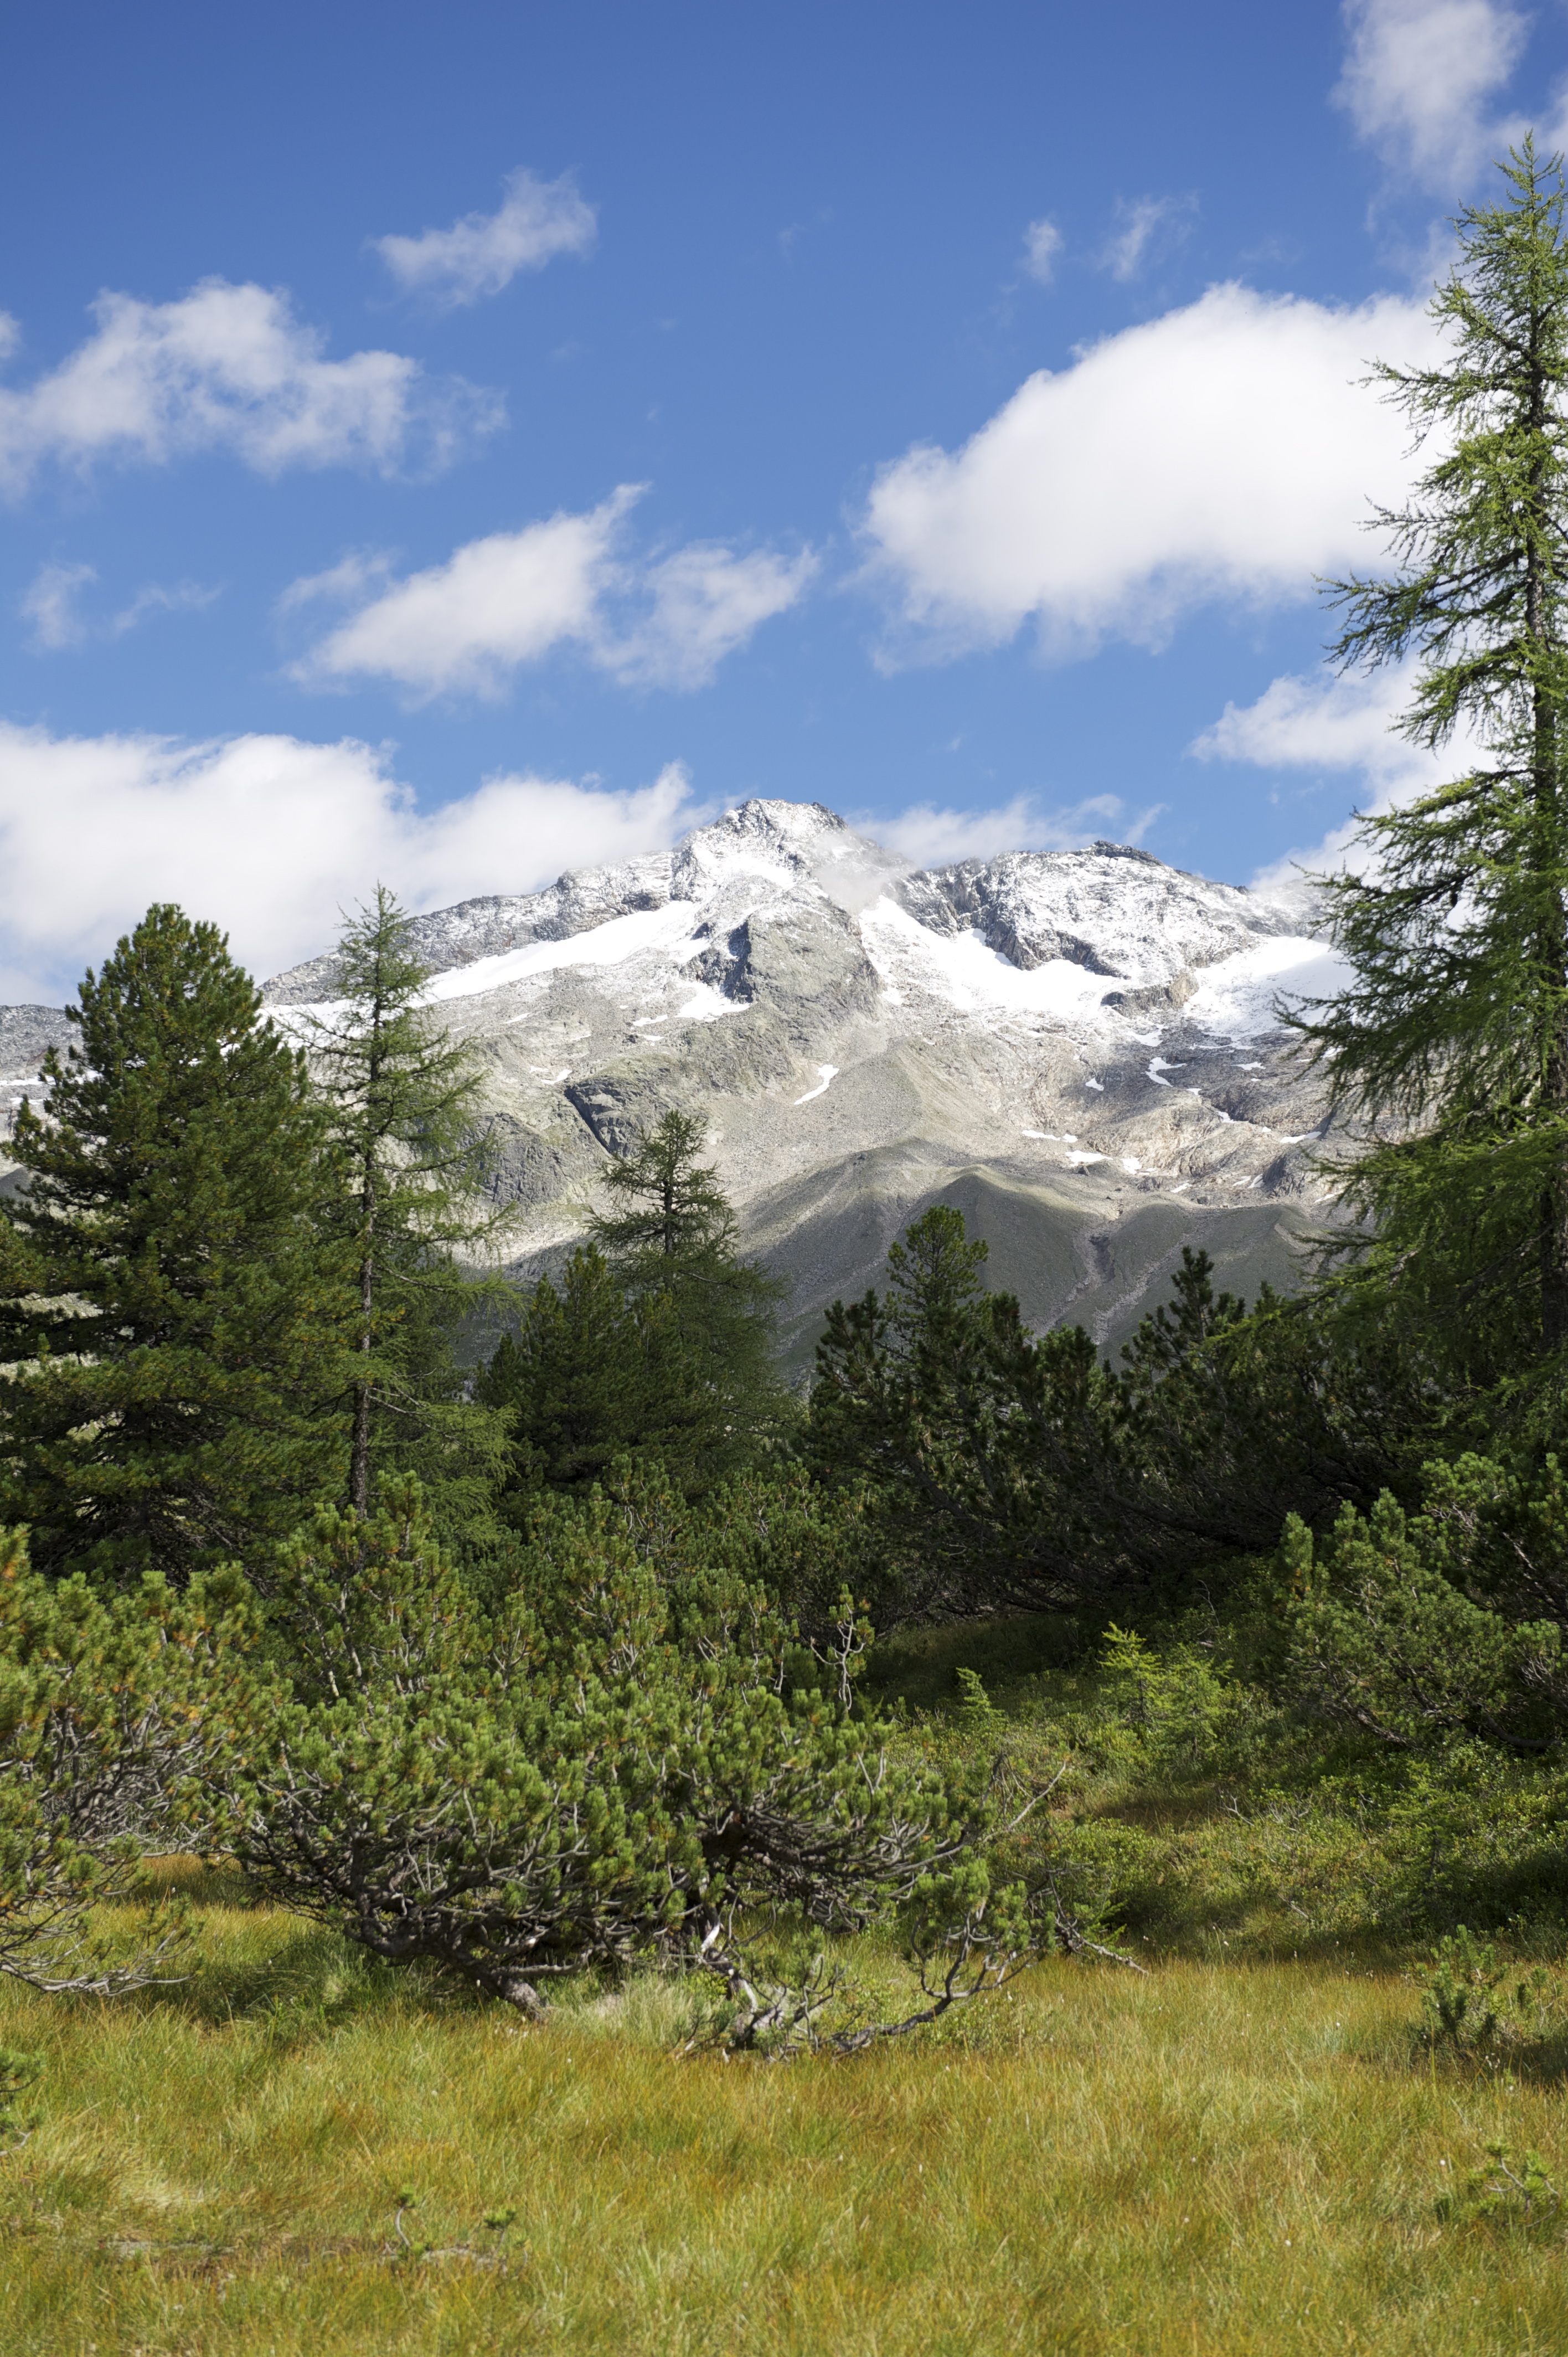
landscape, tree, nature, forest, wilderness, walking, mountain, hiking, trail, meadow, hill, lake, adventure, valley, mountain range, alpine, highland, ridge, austria, moor, alps, backpacking, plateau, fell, ecosystem, salzburg, august, landform, high tauern, pongau, mountain pass, natural environment, geographical feature, mountainous landforms